F. D. Thomas House

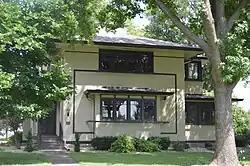
Front of the house

The F. D. Thomas House is a historic house located at 321 North Ohio Street in Camp Point, Adams County, Illinois. The house was built in 1917 for F. D. Thomas, a successful local banker. Architect Ernest M. Wood, a prominent architect in the Quincy area, designed the Prairie School house. Wood was influenced by the work of Frank Lloyd Wright, and he was primarily responsible for bringing the Prairie School to western Illinois. The house's key Prairie School features include a stucco exterior with wooden trim, casement windows, a low hip roof, and an open interior layout.